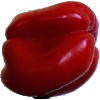
Label: Pepper Red 1